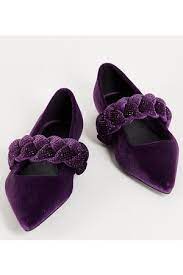
Label: Ballet Flat